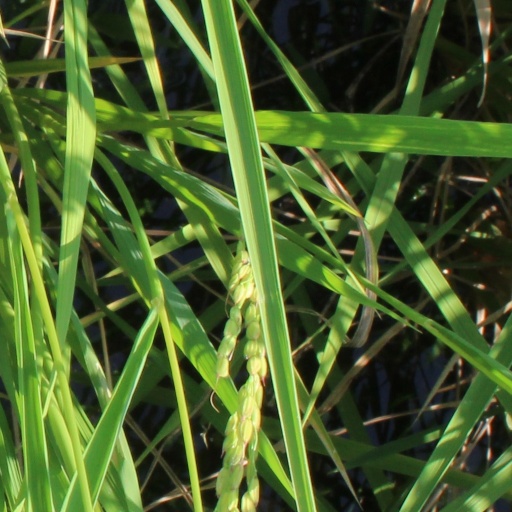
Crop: rice